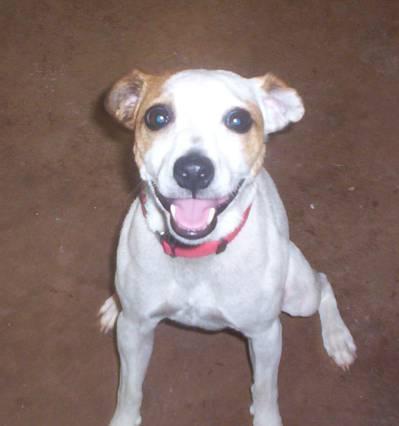
dog